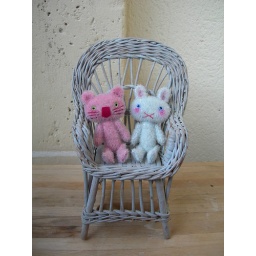
10cm/ 4 inch cat and rabbit in mohair, kawaii style, with glass eyes.